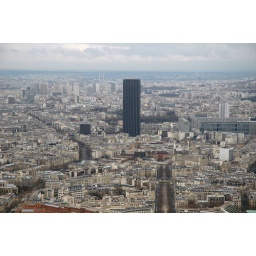
The Montparnasse region of Paris dominated by a huge black office tower.